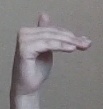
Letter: khaa